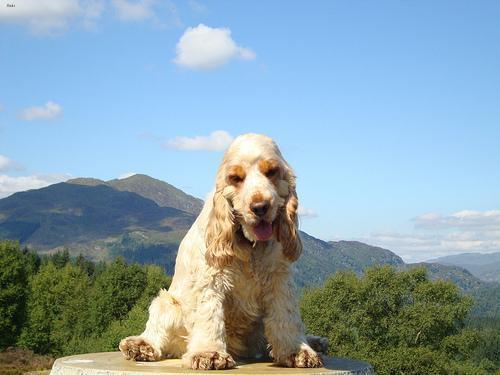
english cocker spaniel